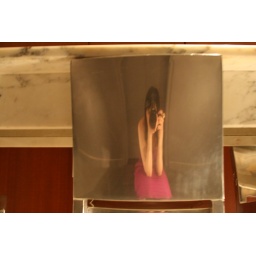
In a shiny Philippe Starck chair in the Hudson.